Eugene O'Neill

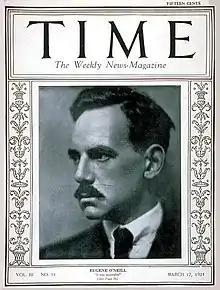
"Time" cover, March 17, 1924

In an early one-act play, "The Web", written in 1913, O'Neill first explored the darker themes that he later thrived on. Here he focused on the brothel world and the lives of prostitutes, which also play a role in some fourteen of his later plays. In particular, he memorably included the birth of an infant into the world of prostitution. At the time, such themes constituted a huge innovation, as these sides of life had never before been presented with such success.